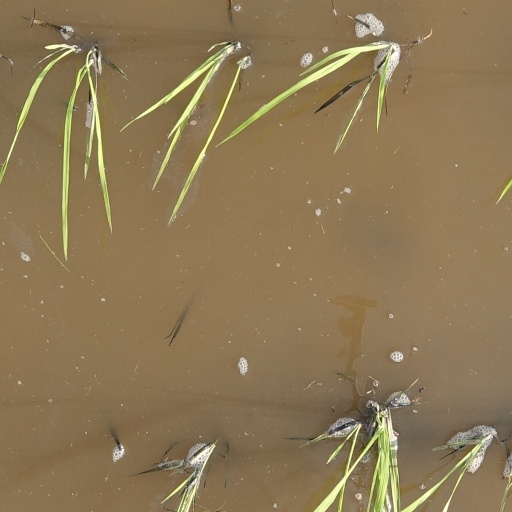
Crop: rice